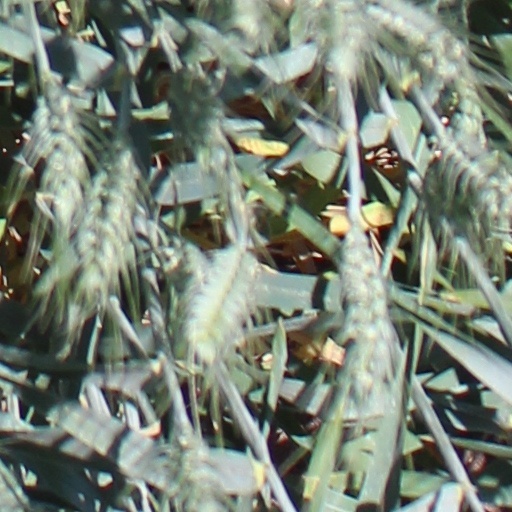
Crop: wheat